Prehistoric art

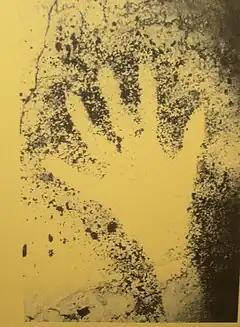
Hand stencil, Cosquer Cave, France, c. 27,000 years old

Superb samples of Steppes art – mostly golden jewellery and trappings for horse – are found over a vast expanses of land stretching from Hungary to Mongolia. Dating from the period between the 7th and 3rd centuries BCE, the objects are usually diminutive, as may be expected from nomadic people always on the move. Art of the steppes is primarily an animal art, i.e., combat scenes involving several animals (real or imaginary) or single animal figures (such as golden stags) predominate. The best known of the various peoples involved are the Scythians, at the European end of the steppe, who were especially likely to bury gold items.